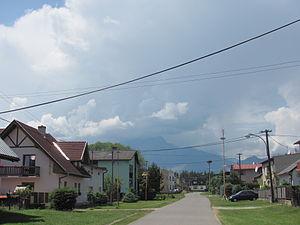
Mlynčeky est un village de Slovaquie situé dans la région de Prešov.